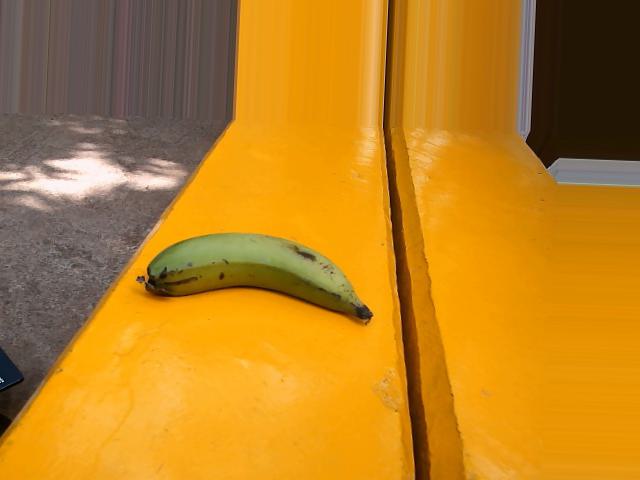
Label: Raw_Banana